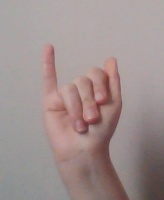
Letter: meem